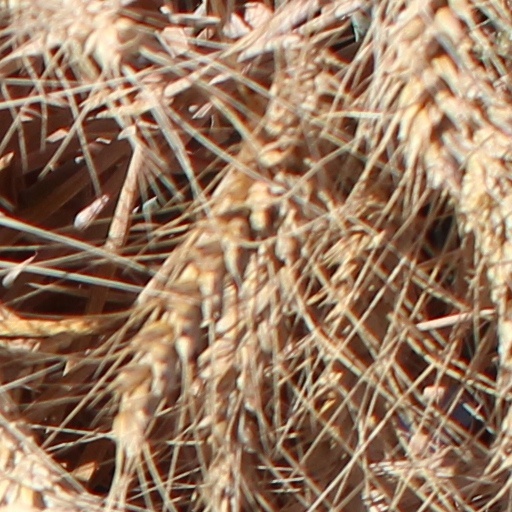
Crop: wheat